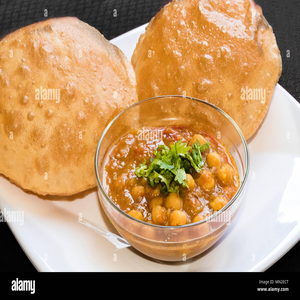
Dish: cholebhature